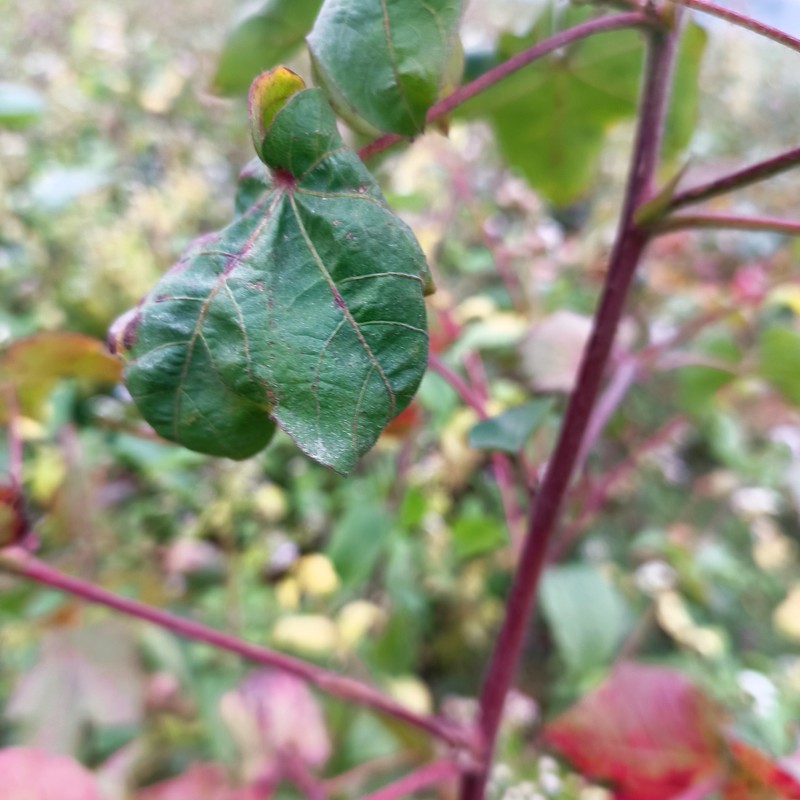
Label: Leaf Redding